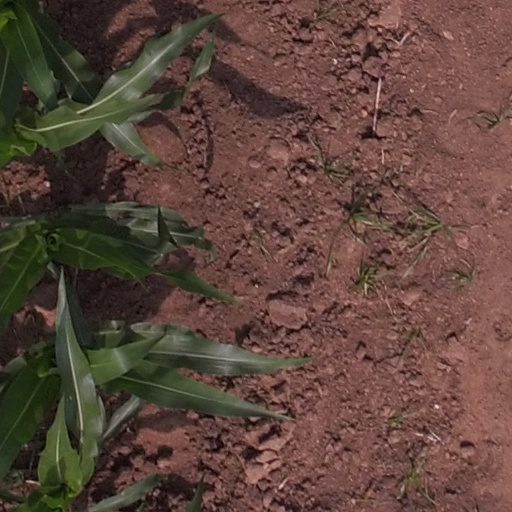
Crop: maize; corn